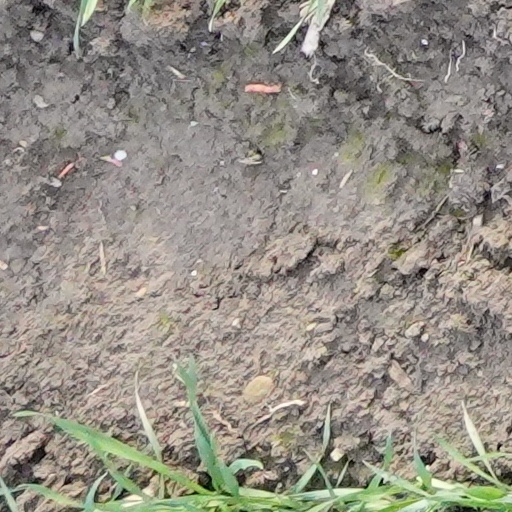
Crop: wheat